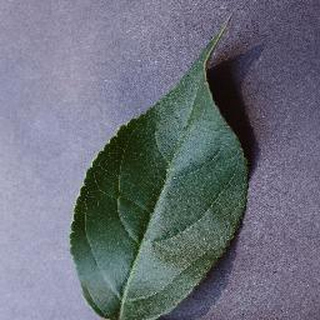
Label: healthy_apple